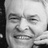
Emotion: happy